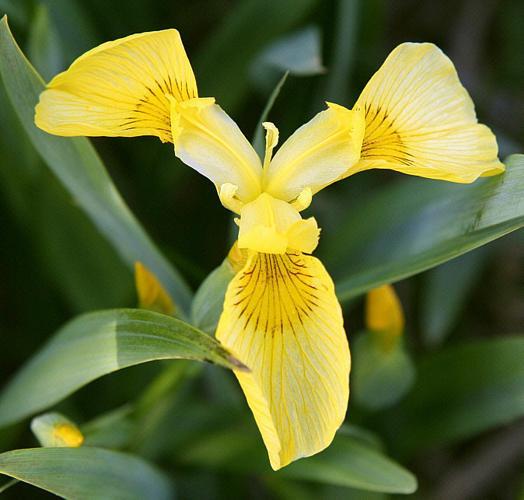
Label: yellow iris